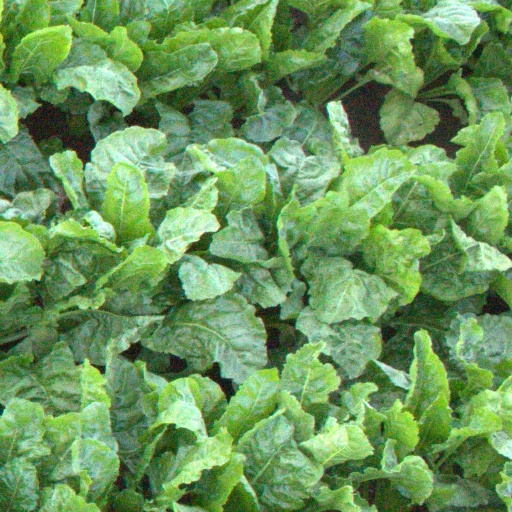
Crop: sugar beet